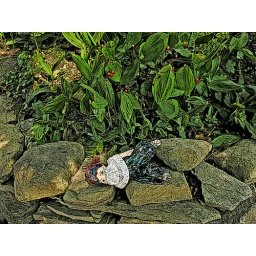
Yesterday there was a doll lying on my rock wall in the garden